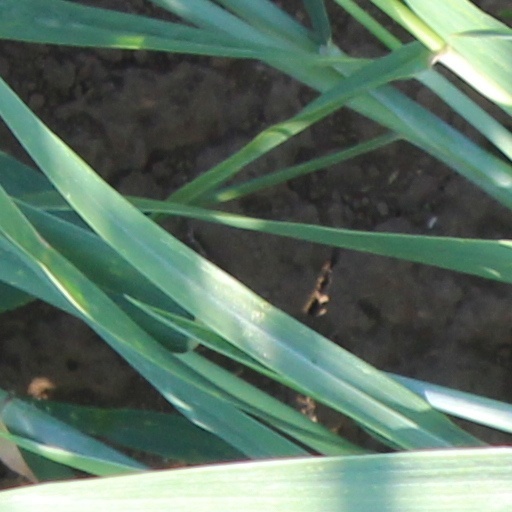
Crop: wheat